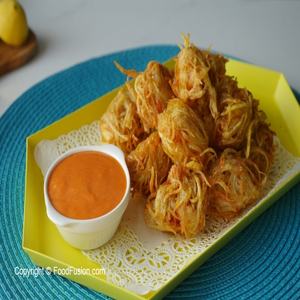
Dish: pakora